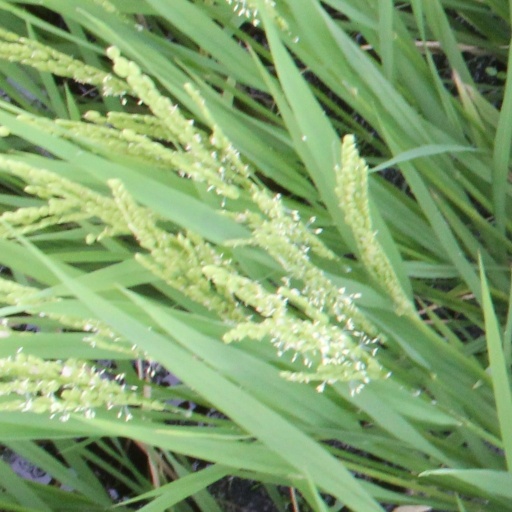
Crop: rice